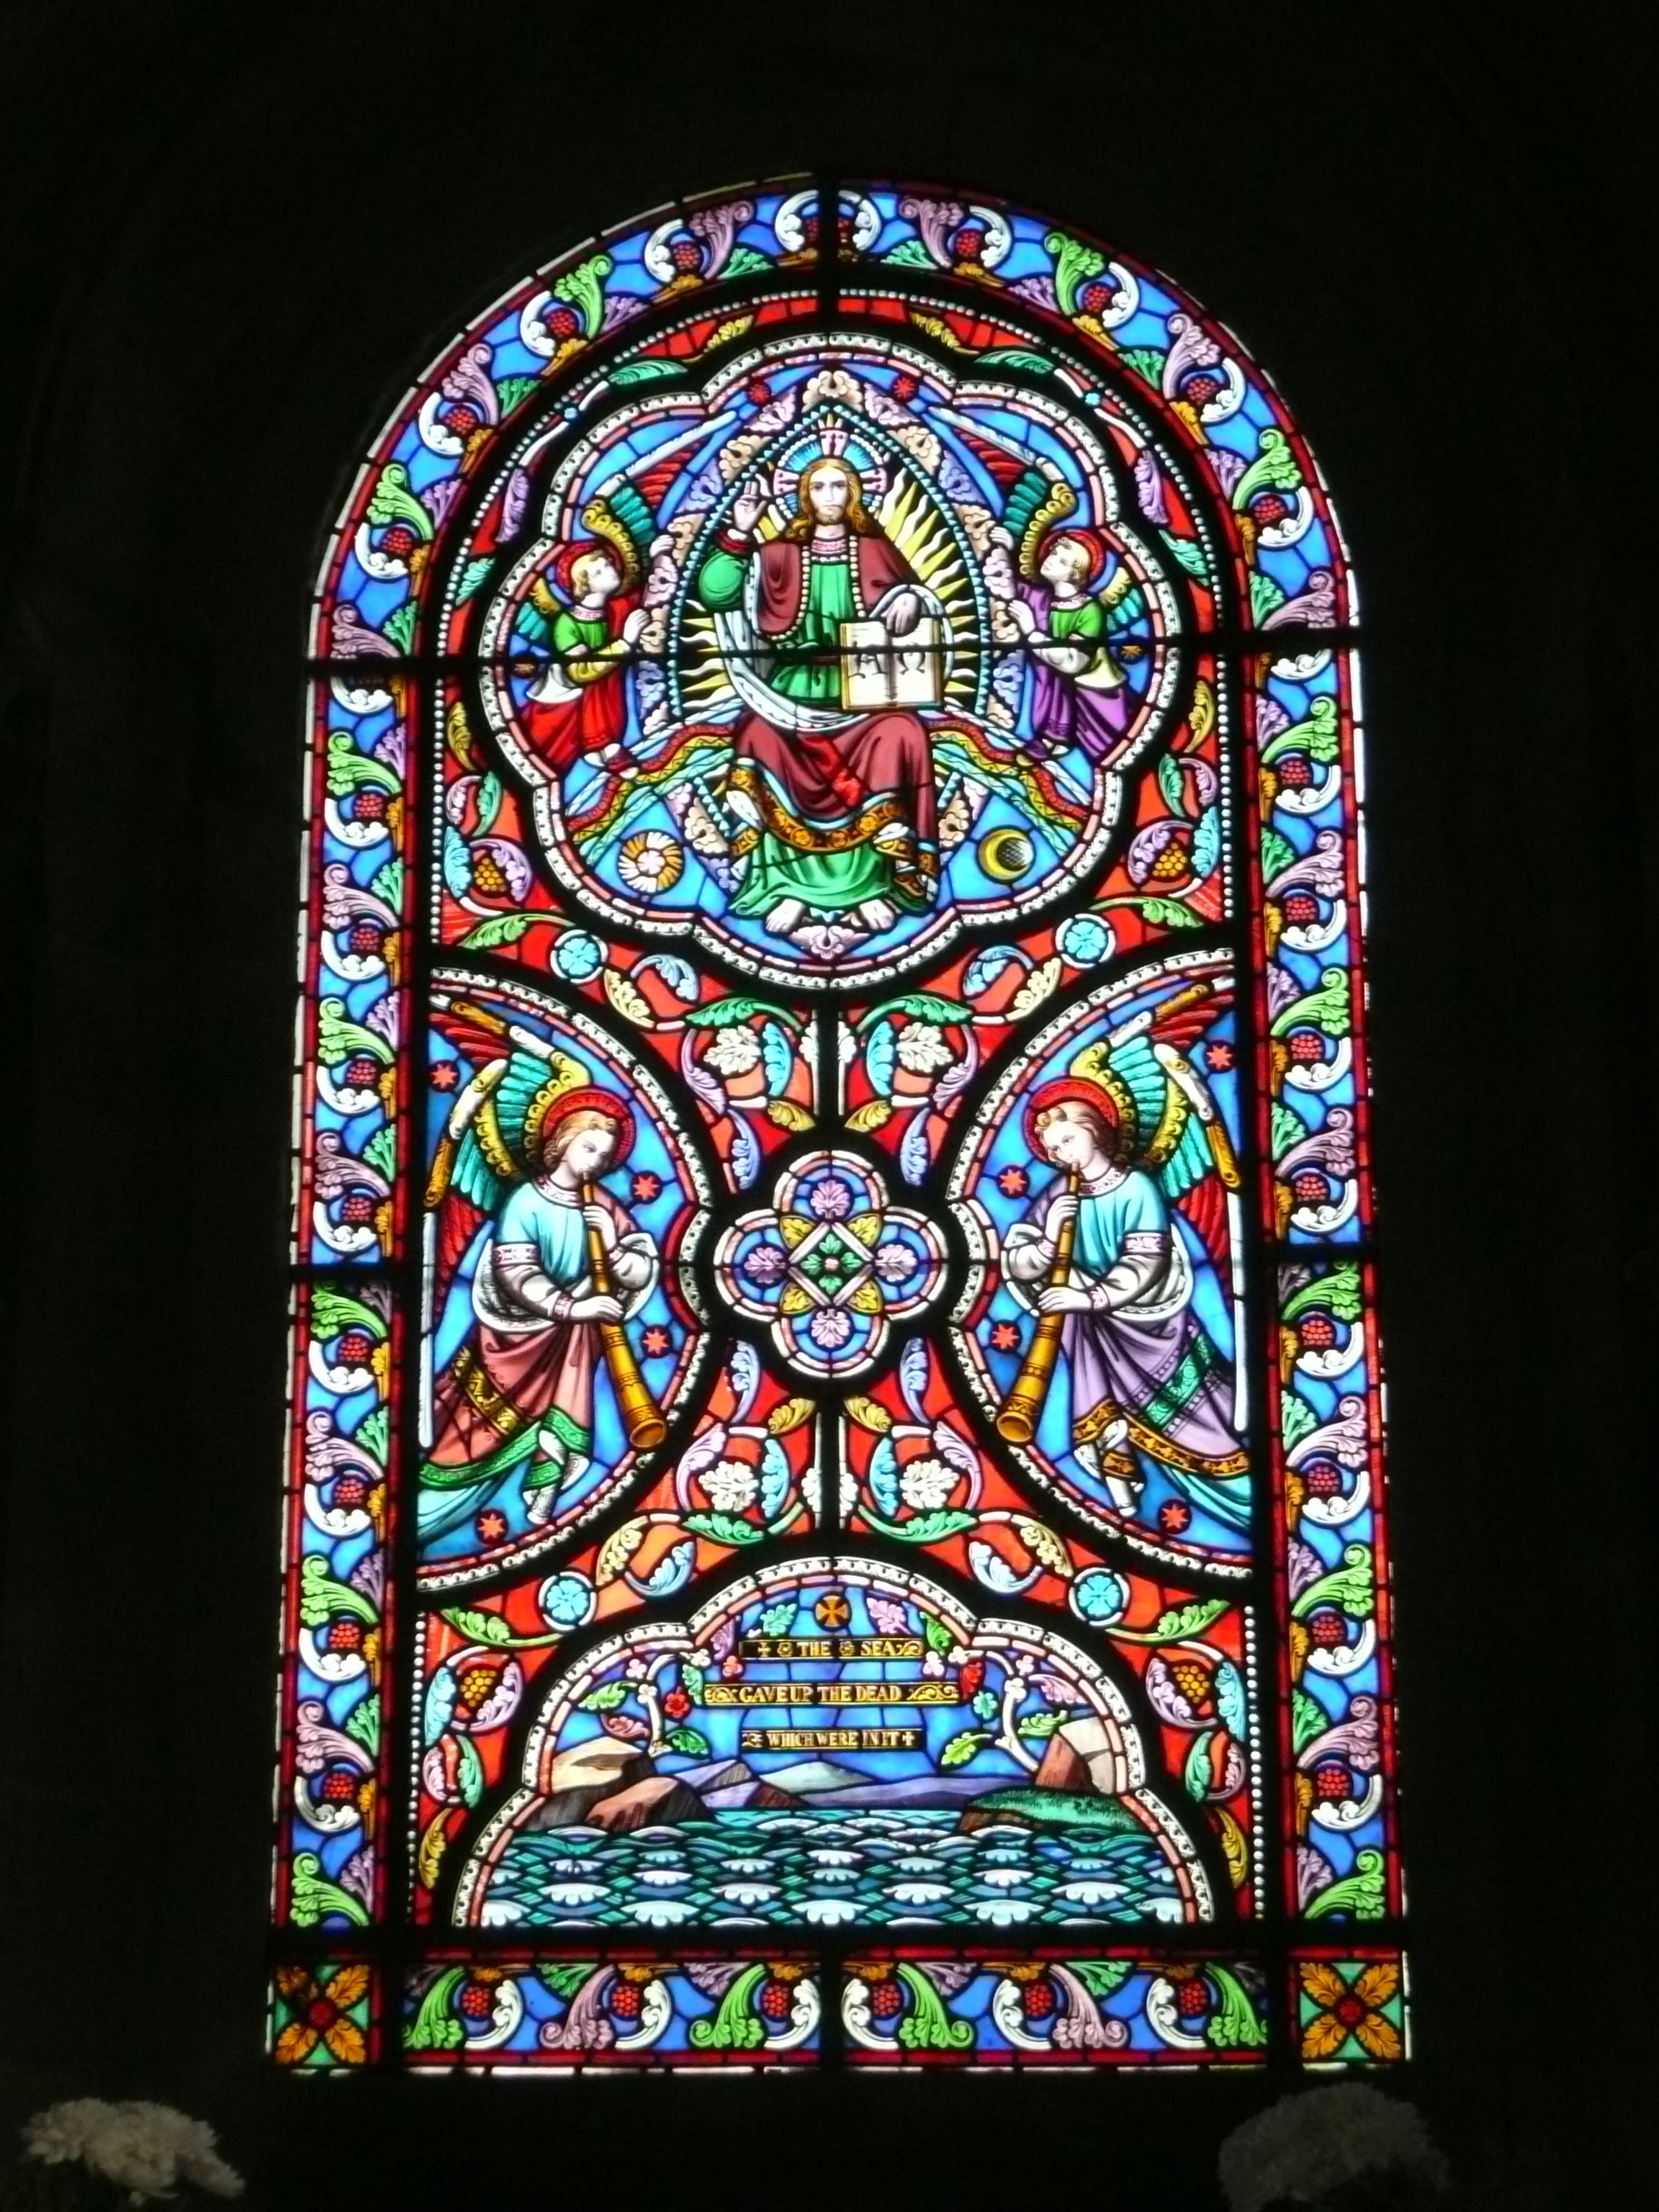
architecture, window, glass, church, material, stained glass, symmetry, holy, stained, church window, window glass